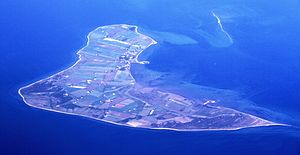
Endelave
Endelave set fra øst
Endelave er en 13,2 km² stor moræneø med store marine områder i det sydlige Kattegat. Ca. 1/3 af øen består af skov, hede og overdrev, men øen domineres af opdyrket land primært i syd og vest. Midt på øen ligger det højeste punkt, det 7,8 meter høje Snekkebjerg.